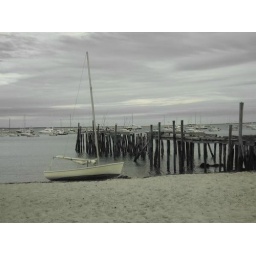
a sail boat in cape cod